Flipped (TV series)

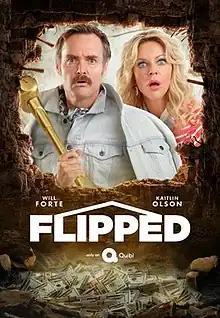
Poster

Flipped is an American comedy television series written by Steve Mallory and Damon Jones that debuted on Quibi on April 6, 2020. "Flipped" is a feature film broken into multiple chapters under 10 minutes in length, the first three of which premiered upon Quibi's launch.